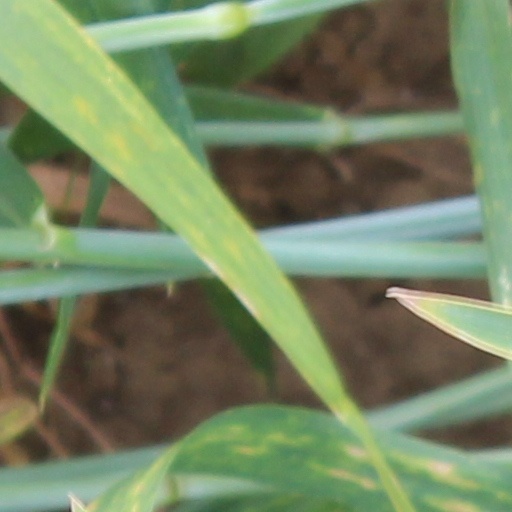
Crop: wheat